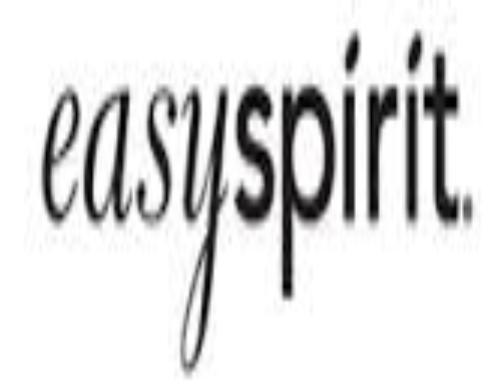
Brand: Easy Spirit
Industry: Clothes